Bette Korber

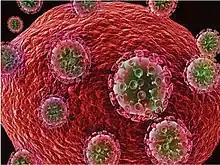
HIV release from infected cell

Korber conducts her research at Los Alamos National Laboratory, where she began in 1990. Her approach involves applying computational biology to the design of a vaccine against the HIV/AIDS virus. She first became interested in HIV when a close friend of hers and her fiancé's at Caltech contracted one of the first cases of AIDS in Pasadena, California. She said, "We learned a lot about HIV while he was sick. But there was no treatment for him and he died in 1991. I decided when I graduated from my PhD program that I wanted to work on HIV." Several years later, looking back on this event, she described its effects: "I "hate" HIV ... I lost a couple friends to it. HIV kills in horrible ways. I think of what the epidemic has done to Africa and it motivates me."